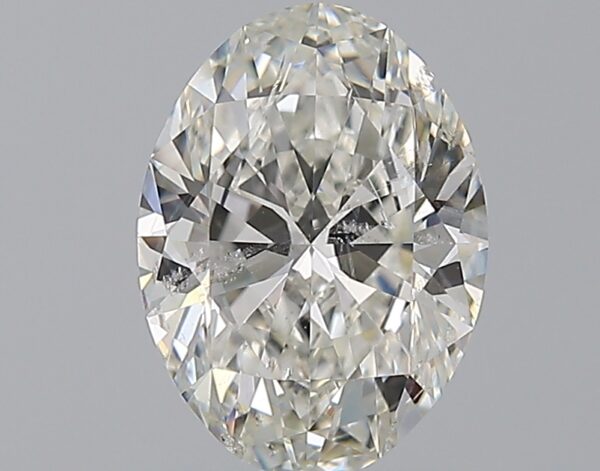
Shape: oval
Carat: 1.9
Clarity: SI2
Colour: H
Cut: EX
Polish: EX
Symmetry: EX
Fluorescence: N
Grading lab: GIA
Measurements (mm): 9.67 x 7.09 x 4.28